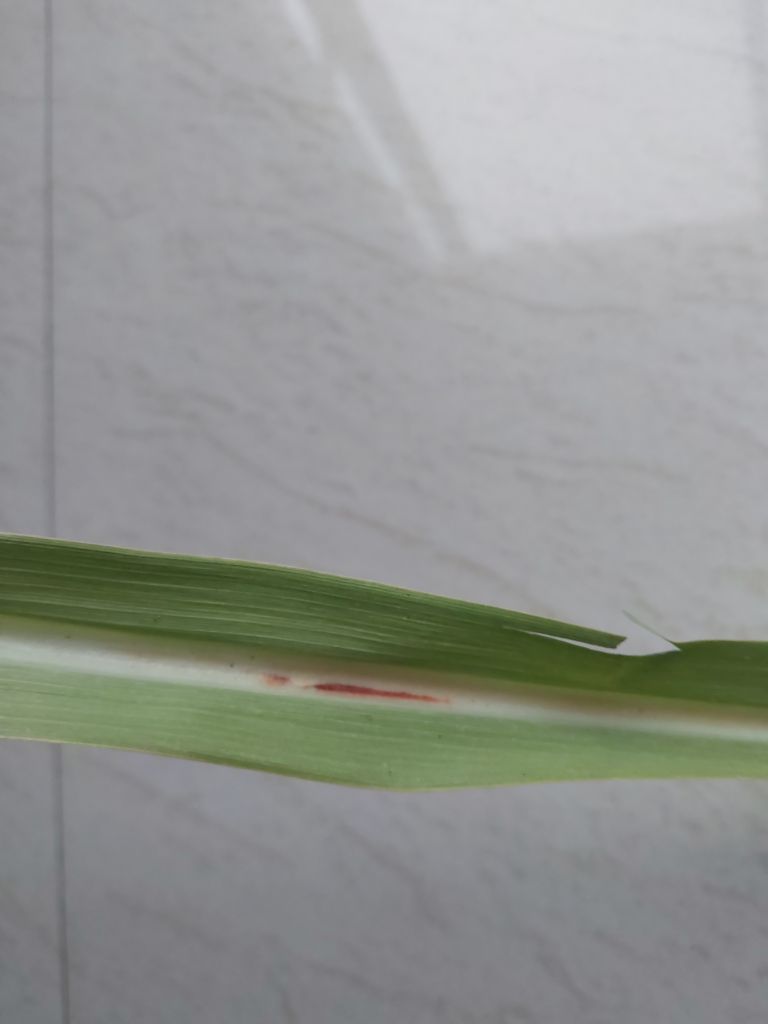
Label: Brown Spot